Shogun

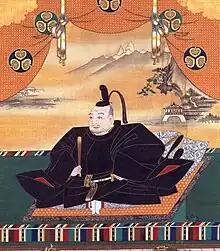
Tokugawa Ieyasu, founder of the Tokugawa shogunate

Toyotomi Hideyoshi, a general under Nobunaga, conquered Shikoku, Kyushu, Kantō, and the Tohoku after Nobunaga's death, completing Nobunaga's attempt to unify Japan. Despite his peasant background, he rose through the ranks under Nobunaga, becoming , samurai, "sengoku daimyo", and finally, after Nobunaga's death, and . It was the first time in history that a non-aristocrat by birth became a "kampaku". He obtained these titles, the highest ranks of the aristocracy, by being adopted into the Konoe family and formally becoming an aristocrat. He then passed the position and title of "kampaku" to his nephew, Toyotomi Hidetsugu. He remained in power as , the title of retired "kampaku", until his death. There are various theories as to why he refused or failed to receive the title of shogun, but the fact that he came from a peasant background seems to have had something to do with it. Hideyoshi died of illness at Fushimi Castle at the age of 63.